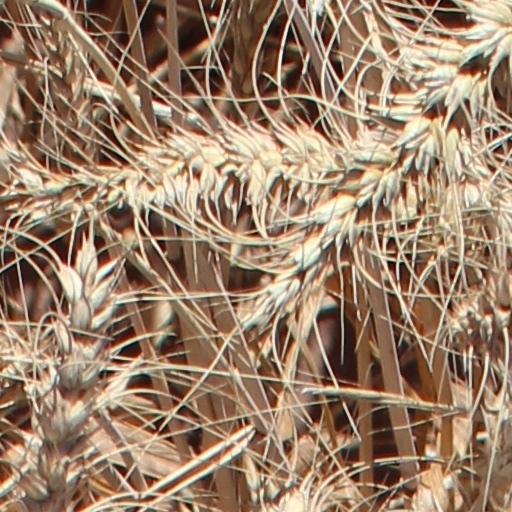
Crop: wheat